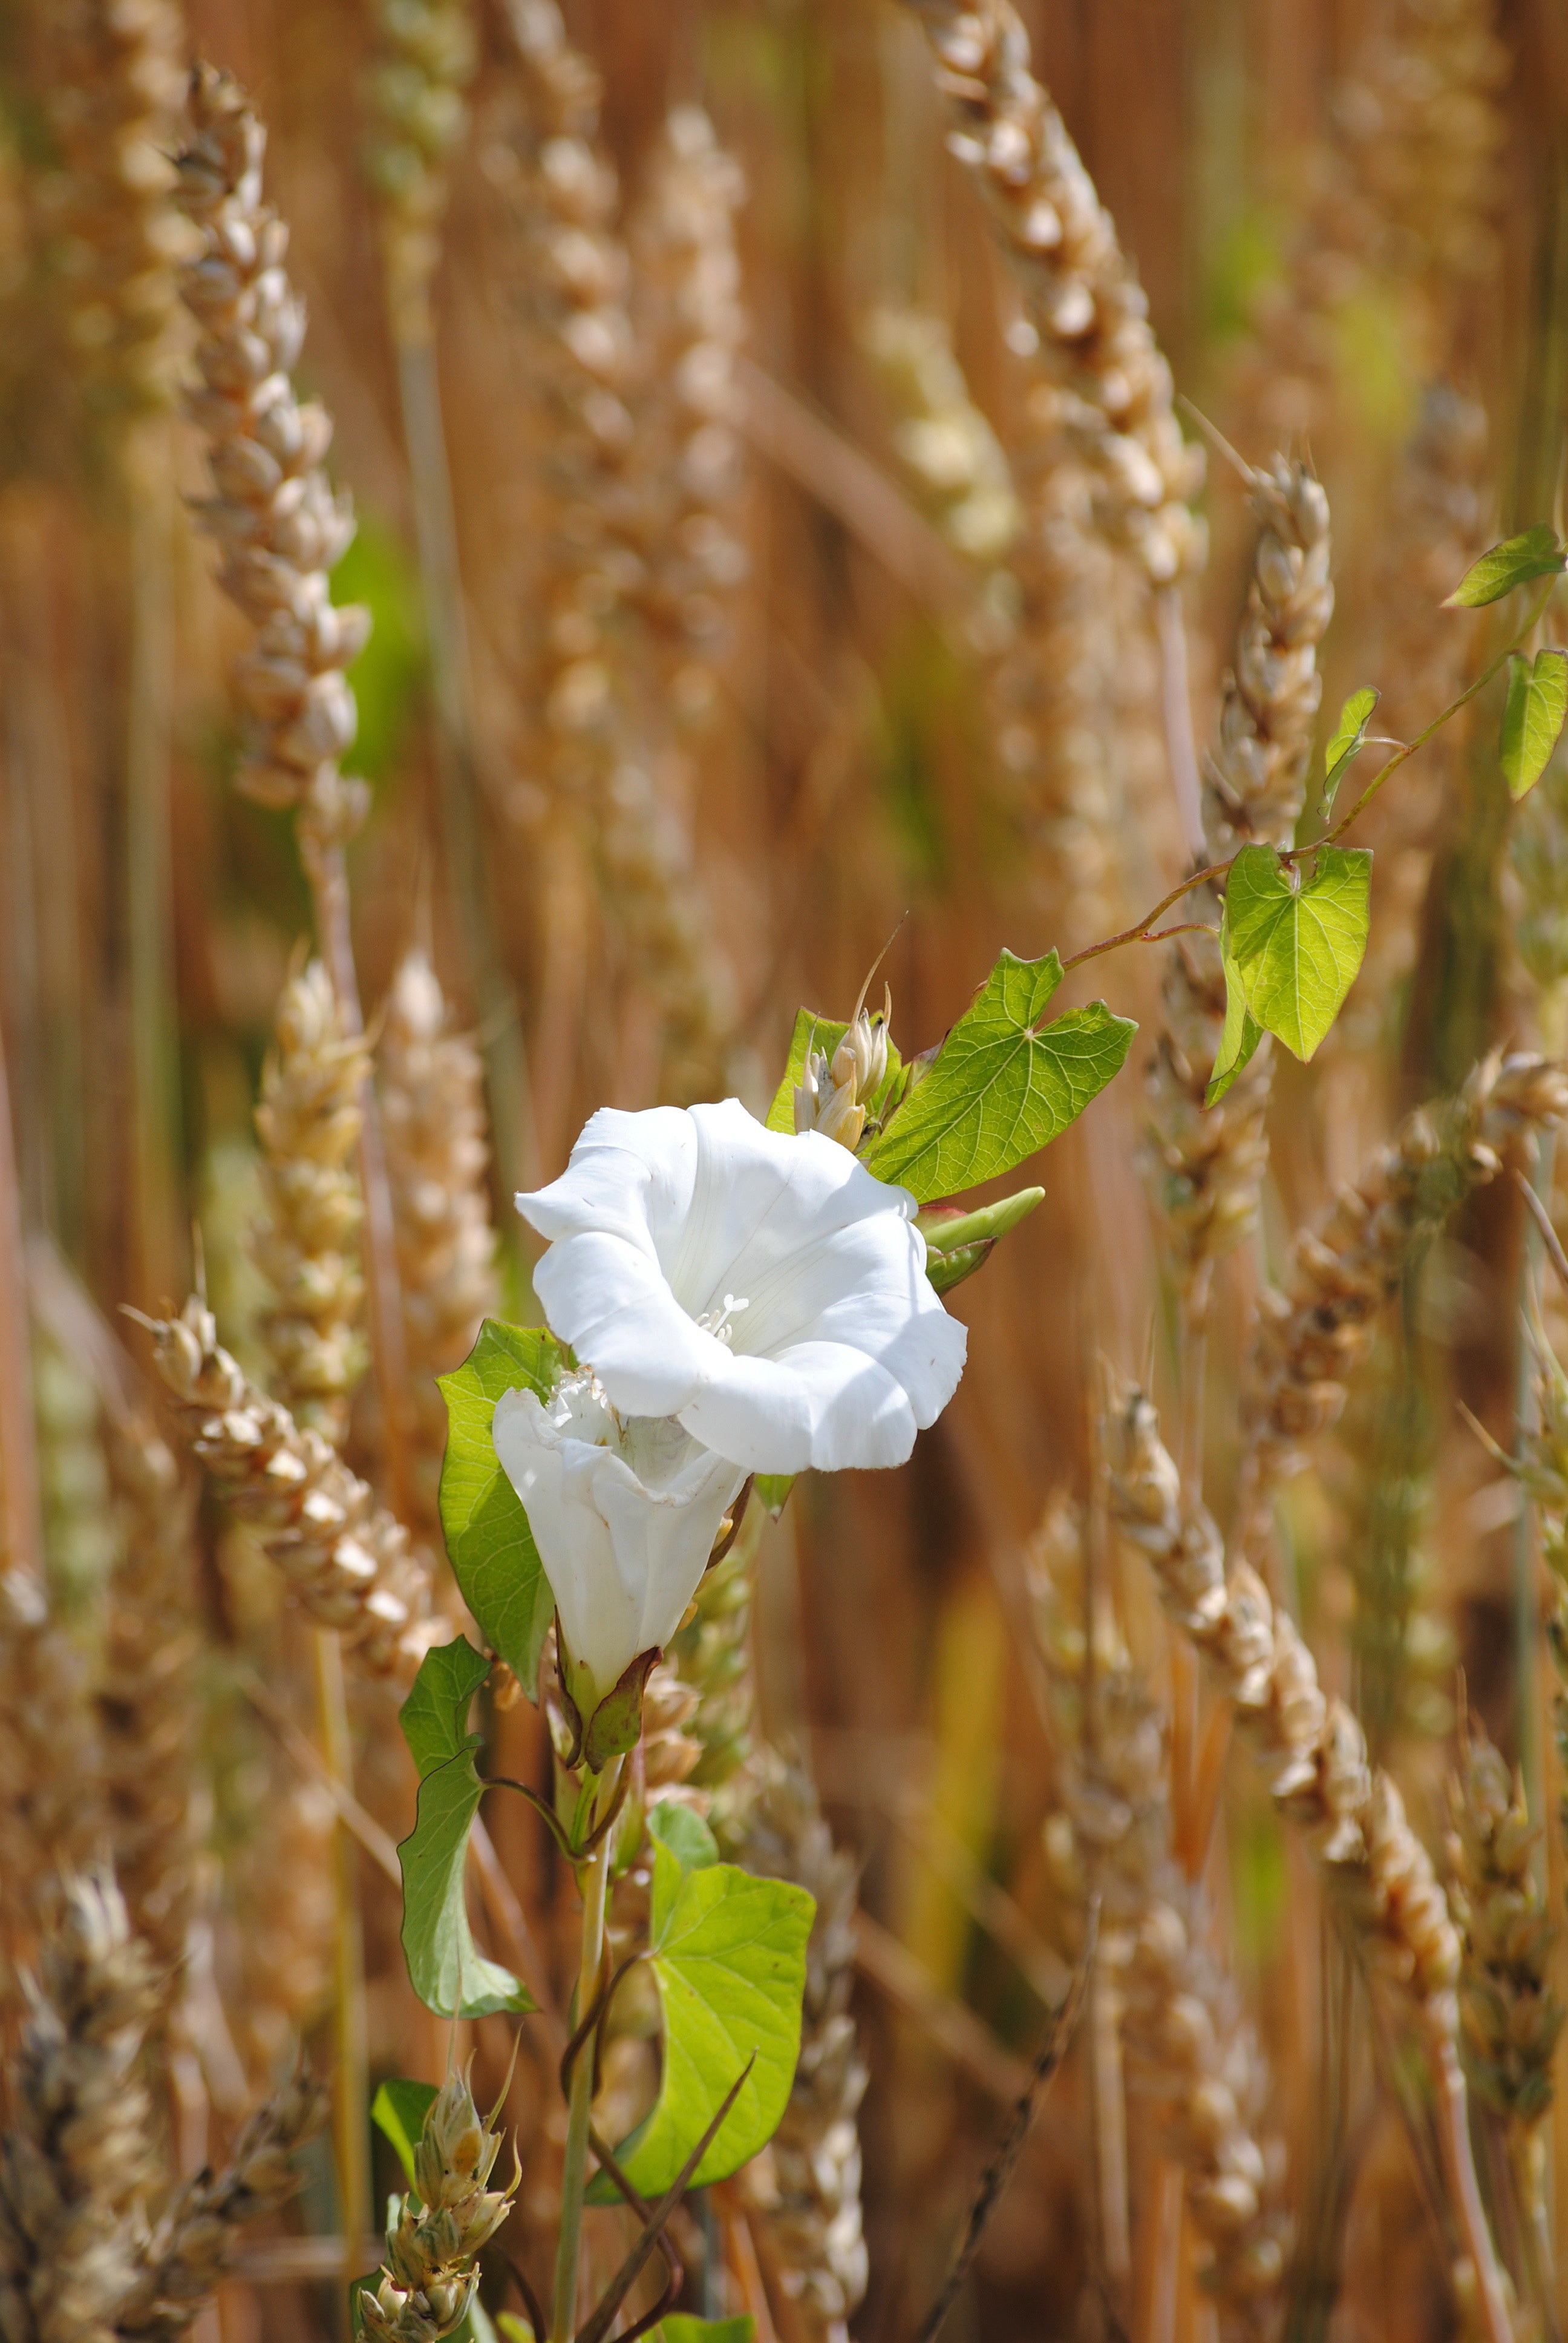
nature, grass, branch, blossom, plant, white, field, meadow, wheat, sunlight, leaf, flower, food, produce, crop, botany, climber, agriculture, flora, spike, wildflower, close up, macro photography, flowering plant, winds, bindweed, grass family, plant stem, land plant